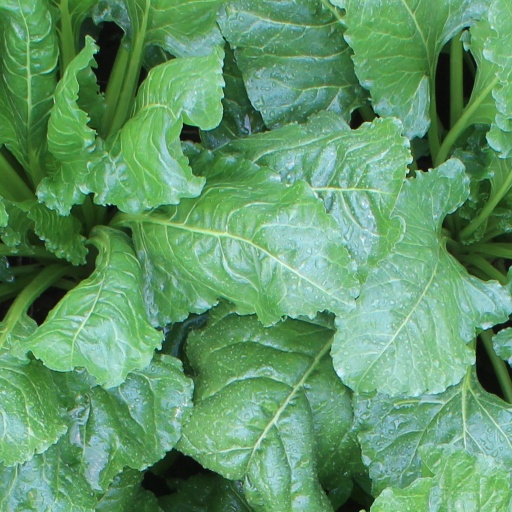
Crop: sugar beet